Omar Riayat Shah of Terengganu

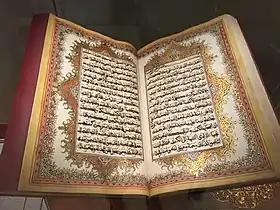
Central illumination of the Royal Terengganu Quran copied in 1871, during the reign of Sultan Omar . Islamic Arts Museum Malaysia

Sultan Omar ibni Almarhum Sultan Ahmad (Jawi: سلطان عمر ابن المرحوم سلطان أحمد ), also known as Baginda Omar, was both the 6th and 9th sultan of Terengganu, having ascended to the throne twice, first in 1831 and again in 1839 and reigned until 1876. Baginda means "the Fortunate" but in its actual use in Malay history it is better translated as "the Conqueror".